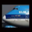
Label: airplane